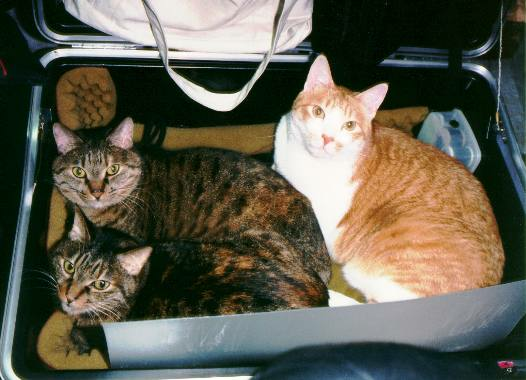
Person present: No